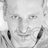
Emotion: happy